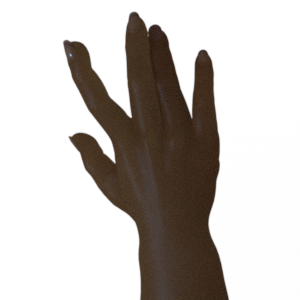
Label: paper